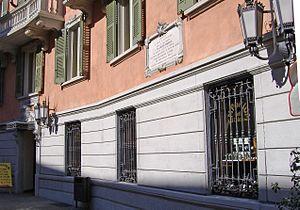
Gian Domenico Romagnosi ou Domenico Romagnosi, est un juriste, philosophe et physicien italien de la fin du XVIIIᵉ et du début du XIXᵉ siècle